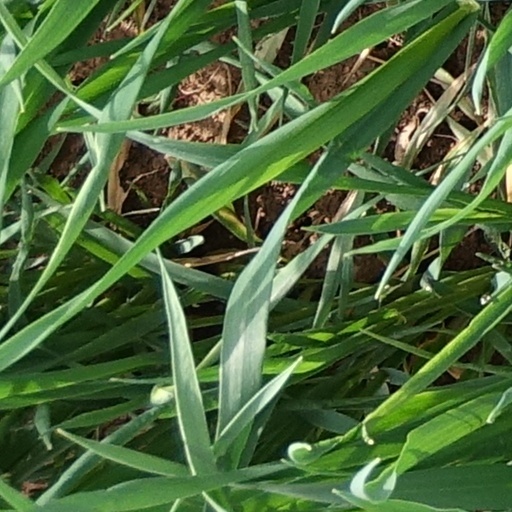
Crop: wheat